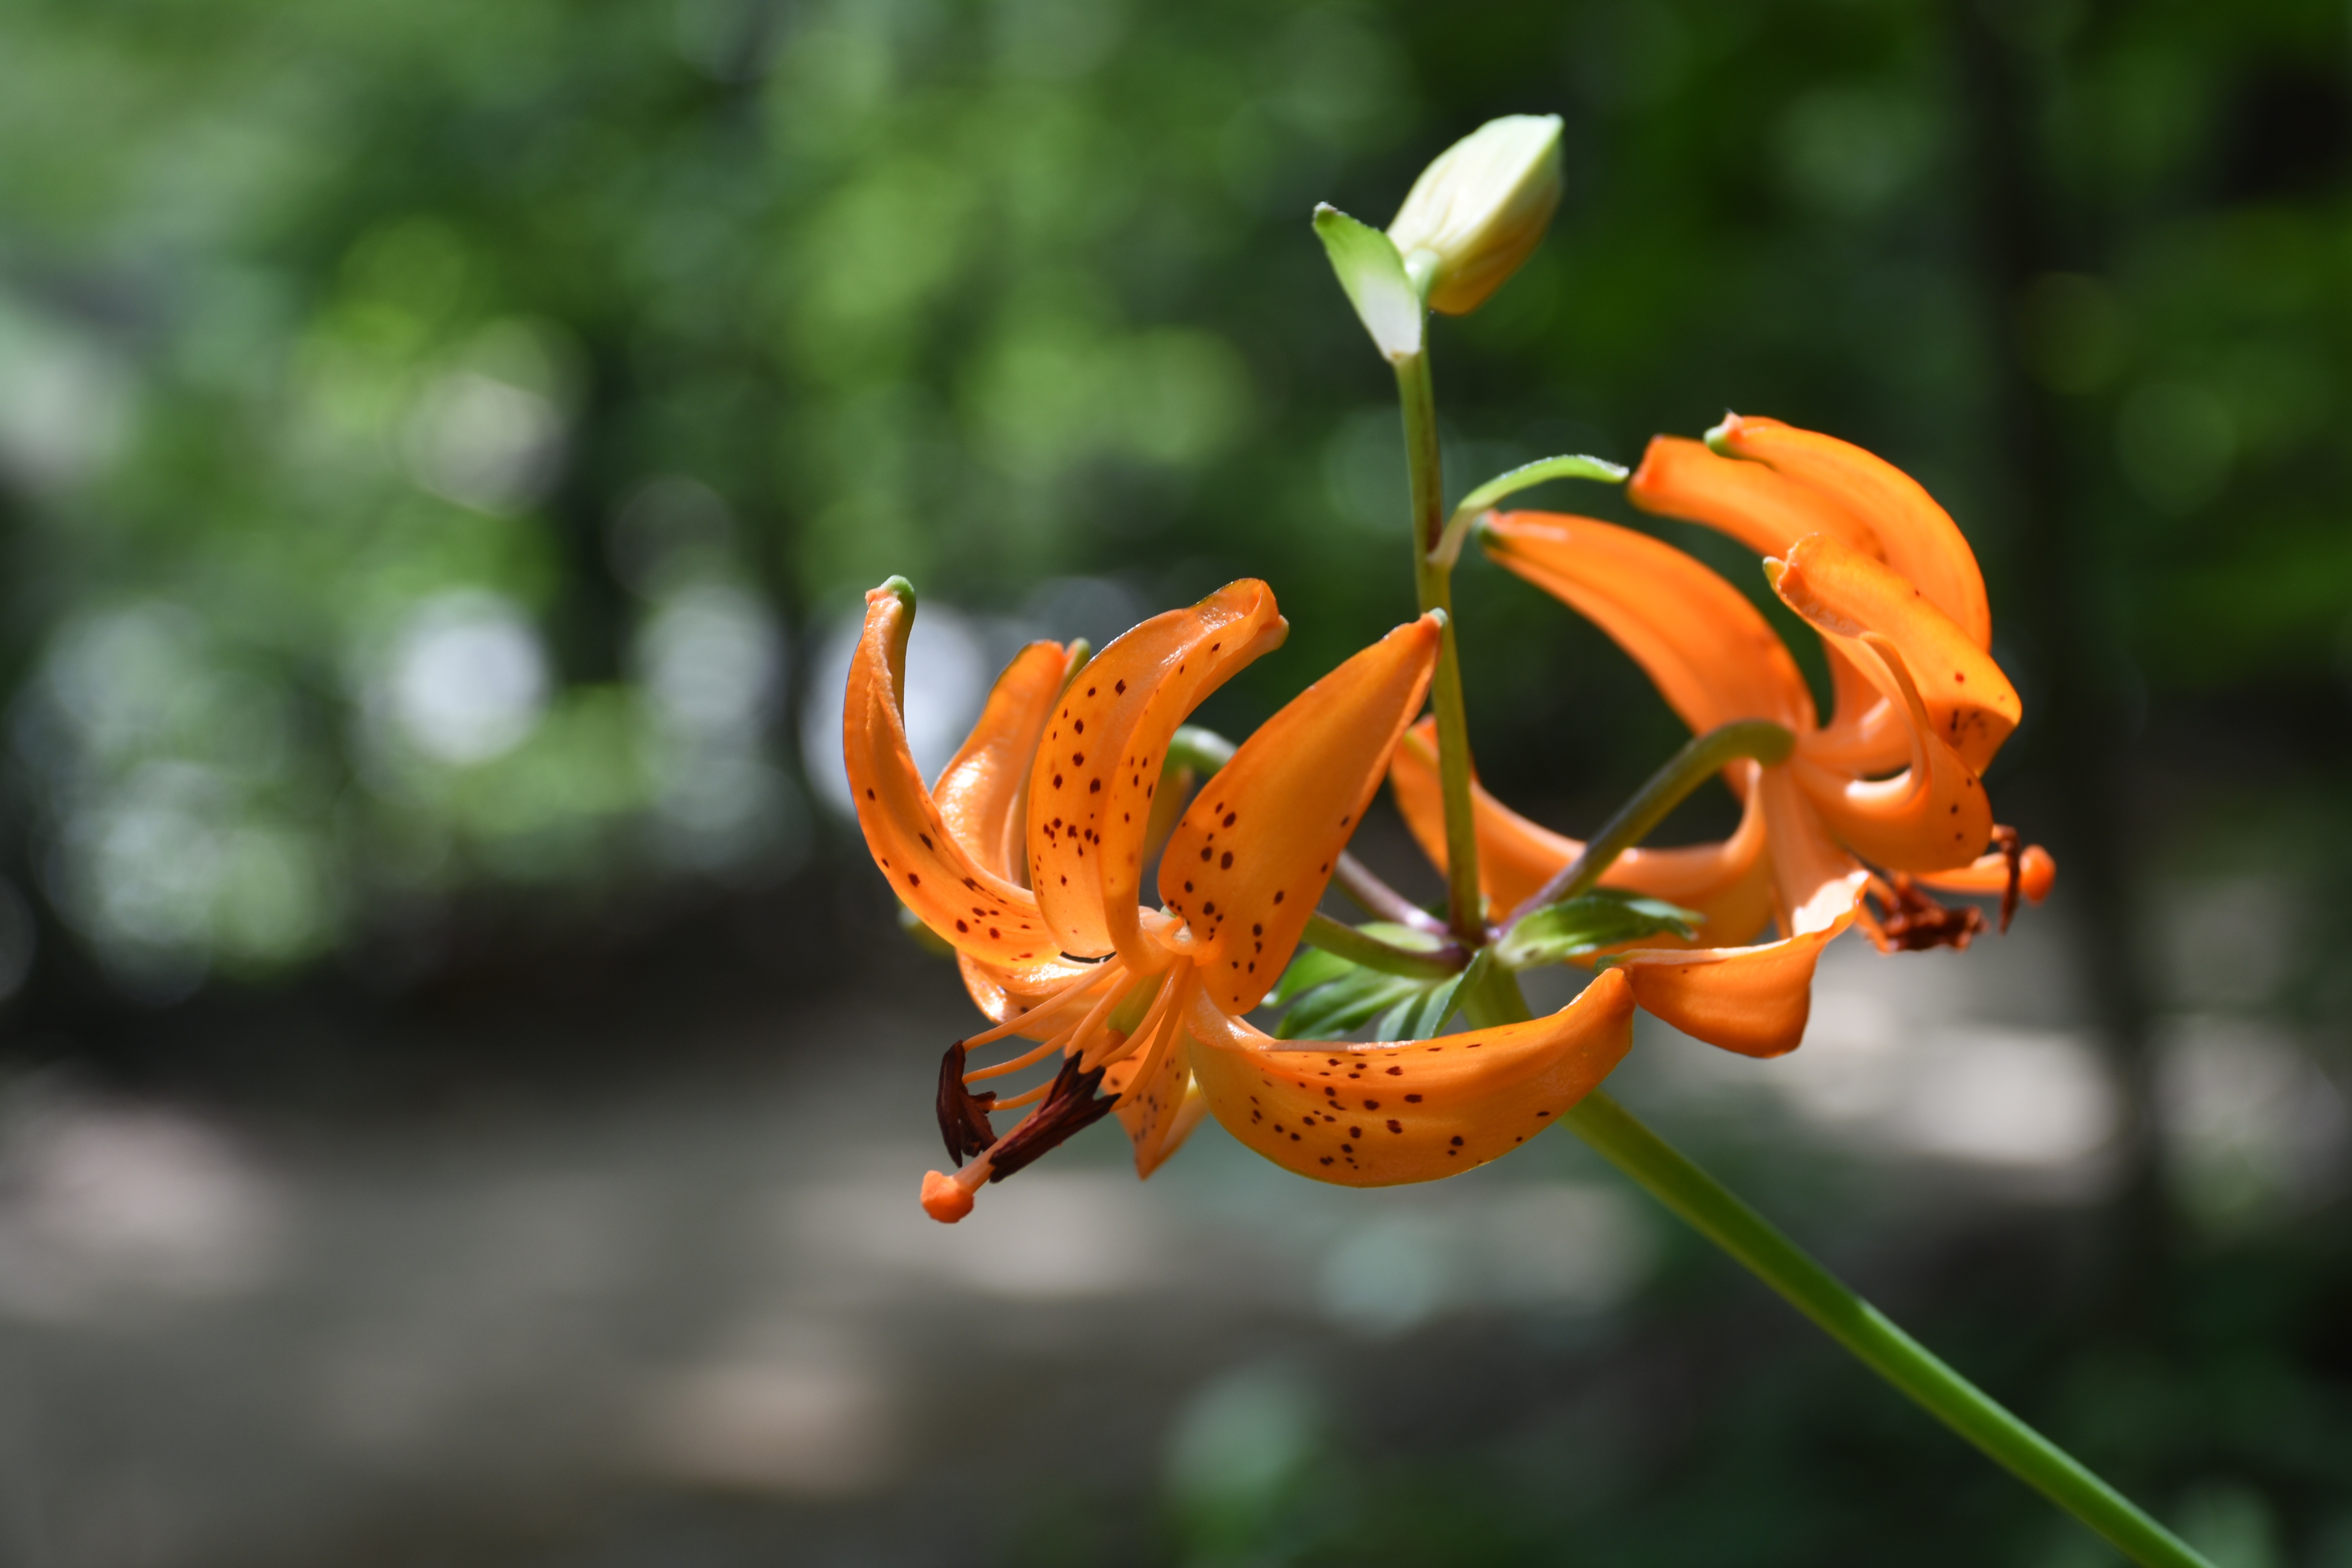
nature, blossom, mountain, plant, photography, leaf, flower, green, autumn, botany, yellow, flora, wildflower, close up, shrub, lily, macro photography, orange color, flowering plant, horse naira, plant stem, land plant